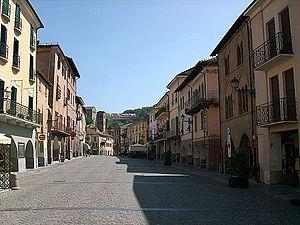
L'association I Borghi più belli d'Italia est née en mars 2001 sous l'impulsion de Conseil du tourisme de l'ANCI.